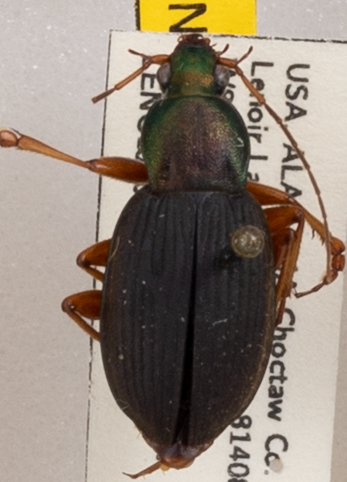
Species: Chlaenius aestivus
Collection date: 2022-06-29
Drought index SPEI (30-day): -1.28
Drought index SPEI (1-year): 0.9
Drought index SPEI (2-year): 2.09